Kais Saied

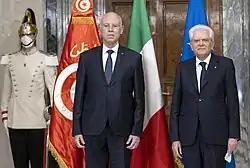
Saied with Italian president Sergio Mattarella at Quirinal Palace, 16 June 2021.

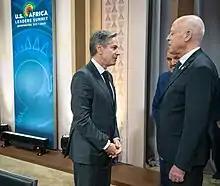
Saied with Secretary Antony Blinken in Washington, D.C., 22 December 2022.

On 25 July 2021, in light of violent demonstrations against the government demanding the improvement of basic services and amid a growing COVID-19 outbreak, Saied suspended parliament for thirty days and relieved the prime minister Hichem Mechichi of his duties, waiving the immunity of the parliament members and ordering the military to close the parliament house.